COVID-19 vaccine misinformation and hesitancy

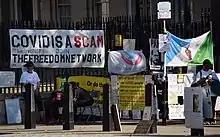
Protesters against vaccination with yellow poster stating: "60% of Covid deaths are jabbed people" (among other references to conspiracy theories)

Various false theories have spread in different parts of the world regarding the COVID-19 vaccines.